Reconciliation (United States Congress)

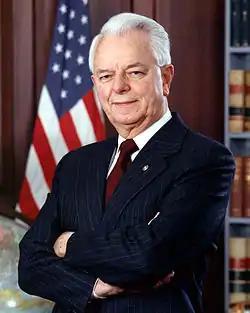
Senator Robert Byrd

Reconciliation emerged as an important legislative tool during the Reagan administration. A coalition of Republicans and conservative Democrats used the reconciliation process to pass the Omnibus Budget Reconciliation Act of 1981, which contained various spending cuts. In addition to bypassing the filibuster, the reconciliation process allowed Congress to pass these spending cuts through a budget resolution and a single reconciliation bill, rather than through the traditional method of passing several bills addressing each area of spending. During the early 1980s, Congress passed reconciliation bills containing provisions that did not directly relate to the budget; for example, one reconciliation bill decreased the number of individuals on the Federal Communications Commission. In response, Senator Robert Byrd led passage of an amendment to strike "extraneous" amendments from reconciliation bills, and Congress permanently adopted the Byrd Rule in 1990. The reconciliation process remained an important tool of congressional majorities even after the passage of the Byrd Rule.